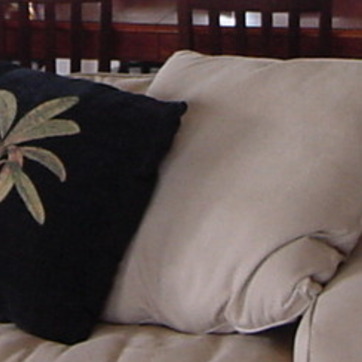
Material: fabric